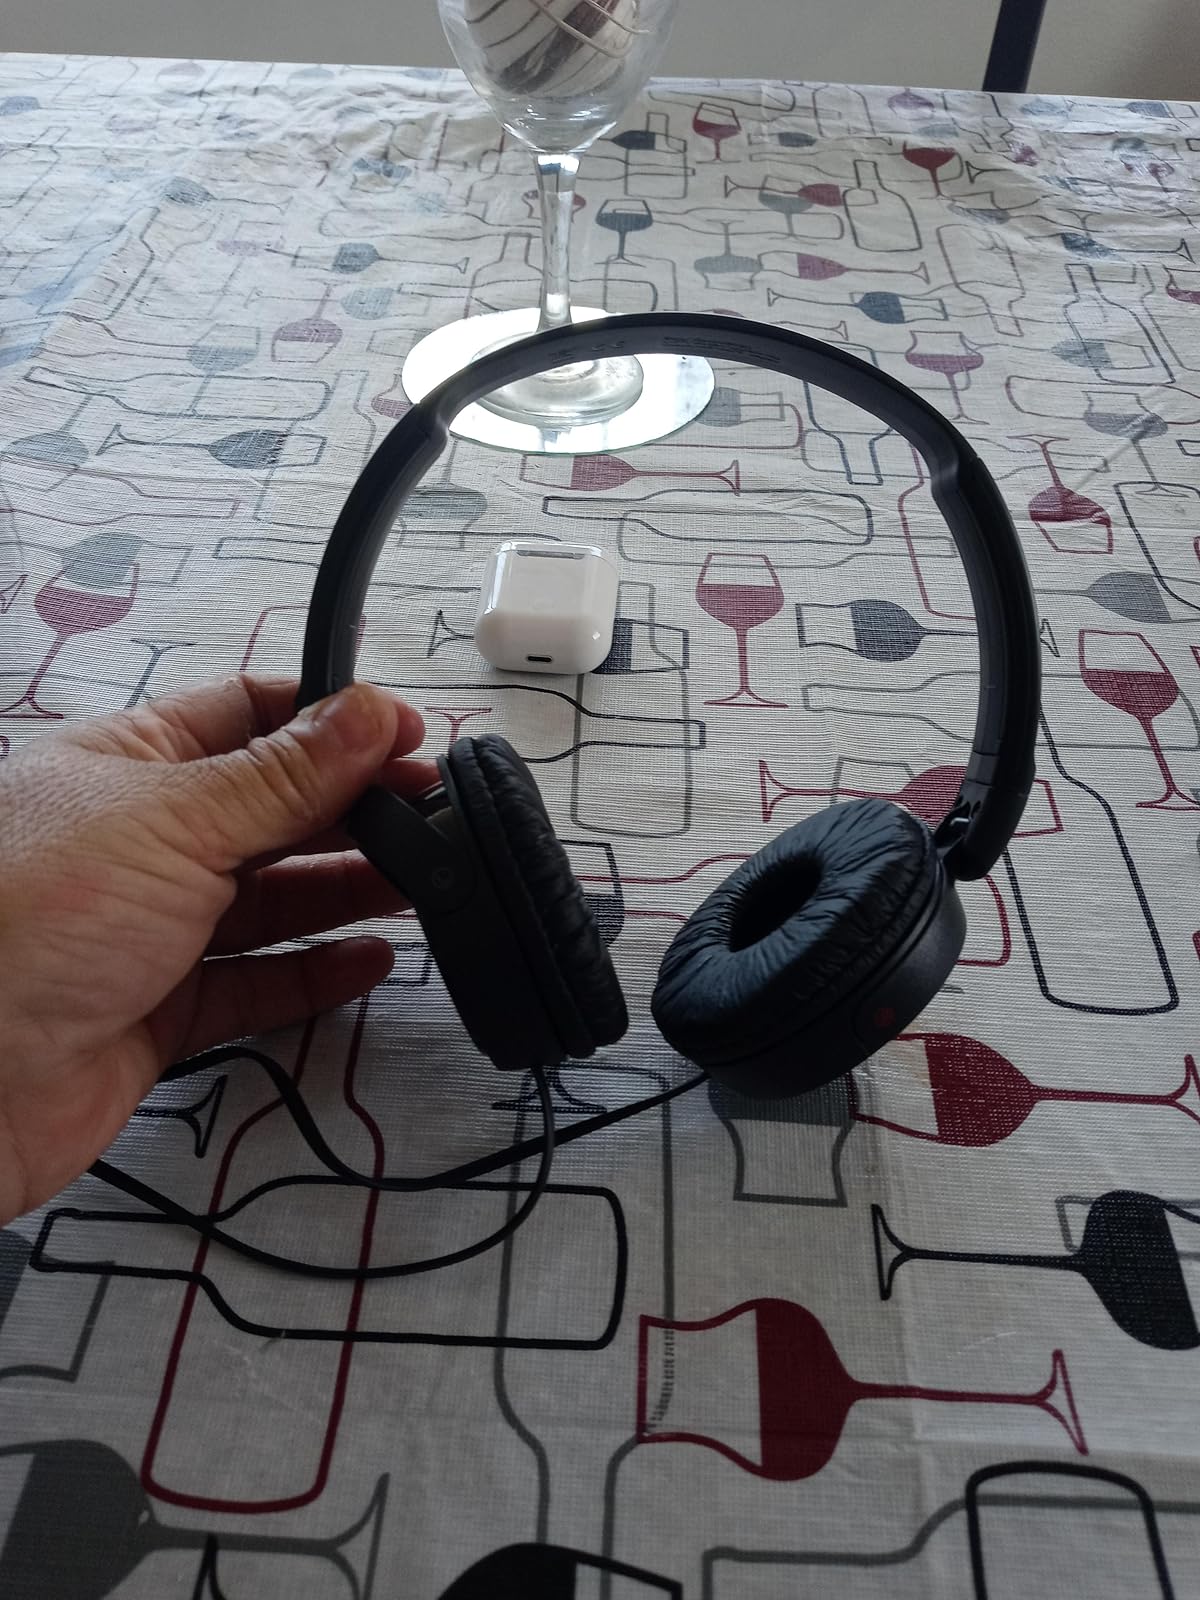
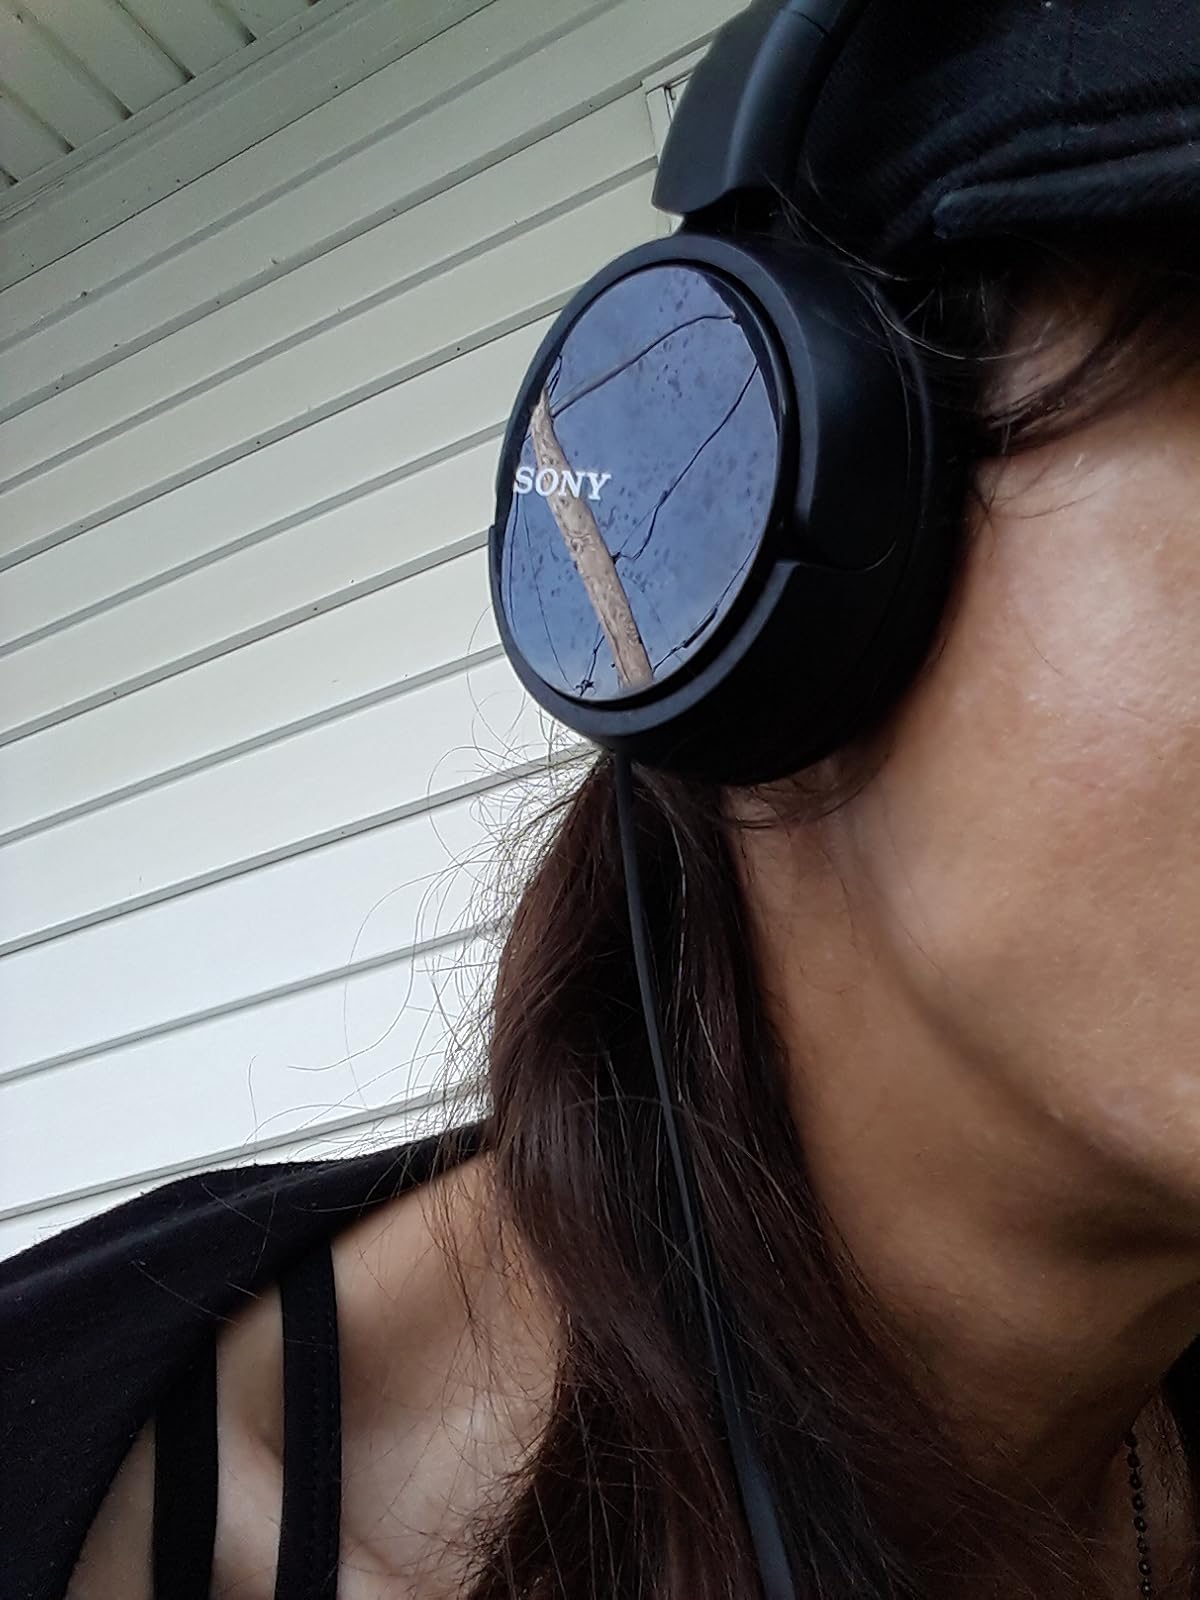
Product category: headphones
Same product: yes